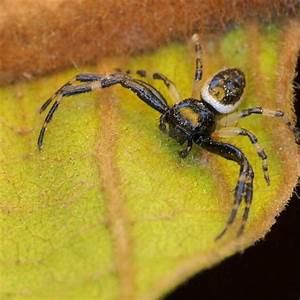
Label: ragno